Act One, Inc.

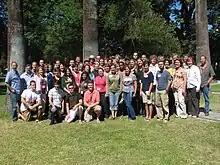
Summer 2009 Act One students

Act One was formed in January 1999 as an educational outreach to writers of the Christian entertainment fellowship Inter-Mission; initial funding was provided by the Stratford Foundation. A core group of Hollywood professionals came together with Act One's first class in hopes of passing on their experience. According to their promotional material, Act One's goal is not to produce explicitly religious entertainment, but movie and TV projects that respect and serve the global audience.